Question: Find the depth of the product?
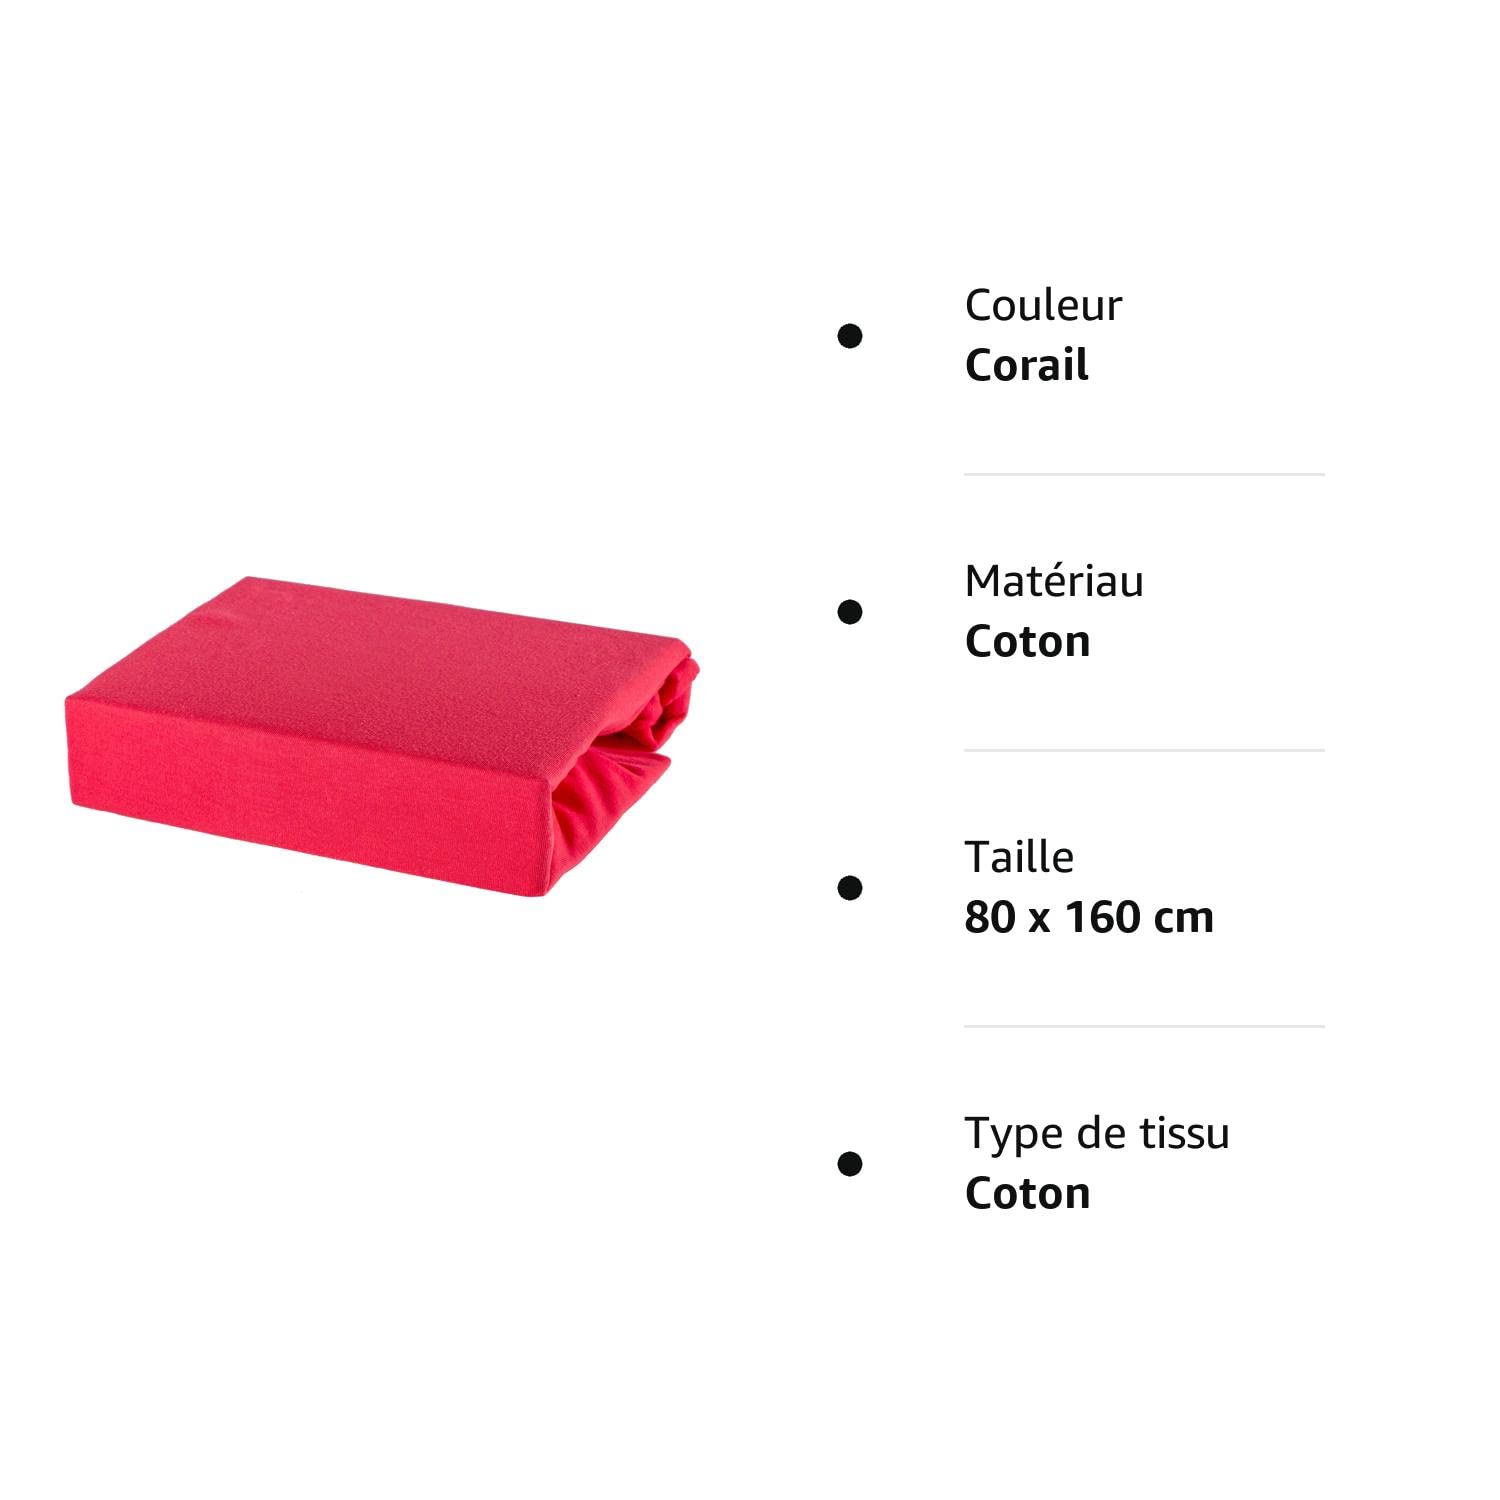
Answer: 160.0 centimetre